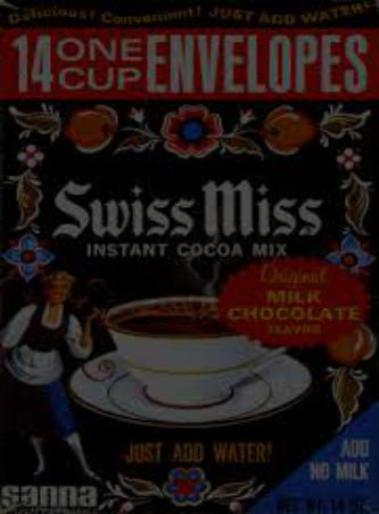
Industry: Food